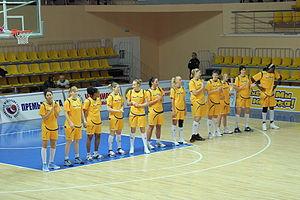
L’Eurocoupe de basket-ball 2011-2012 est la 10ᵉ édition de la seconde compétition européenne de clubs de basket-ball féminins.